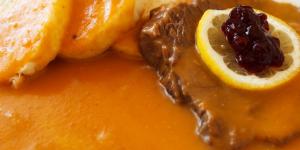
tipos de salsas para carnes y pollo